Rock Engraving Park of Grosio

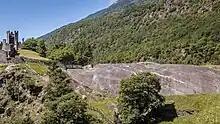
Rupe Magna.

Rock engravings (Petroglyphs) are documented in several different locations in the Valtellina, but the most important ones can be found in the Rock Engraving Park of Grosio on the surface of the Rupe Magna. In the year 1966, the Italian Archaeologist Davide Pace found traces of rock engravings. During the following years, he made an initial record of the petroglyphs of the Rupe Magna as well as those found on the nearby Dosso Giroldo. The Rupe Magna then became the object of a research project between 1991 and 1995. During these scientific studies, more than 5,000 petroglyphs were located and documented. The Rupe Magna, with a length of 84 m and a width of 35 , is one of the biggest engraved rocks in the Alpine range.